Kanthaswamy

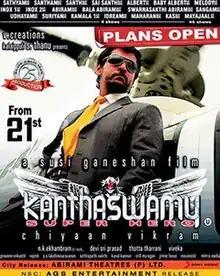
Theatrical release poster

Kanthaswamy is a 2009 Indian Tamil-language vigilante action film directed and written by Susi Ganesan. The film stars Vikram as the titular character, with Prabhu, Shriya Saran, Ashish Vidyarthi, Mukesh Tiwari, Krishna and Vadivelu appearing in supporting roles. The film was mostly dubbed in Telugu as Mallanna with Vadivelu's scenes partially reshot with Brahmanandam. The film's soundtrack and background score were composed by Devi Sri Prasad.